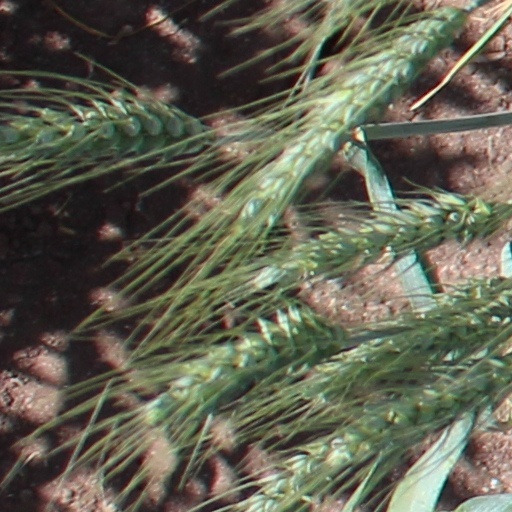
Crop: wheat